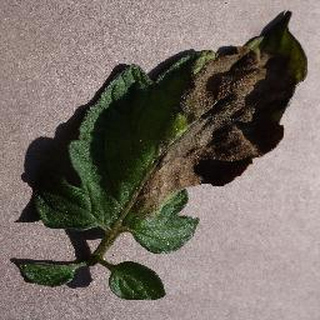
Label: tomato_late_blight